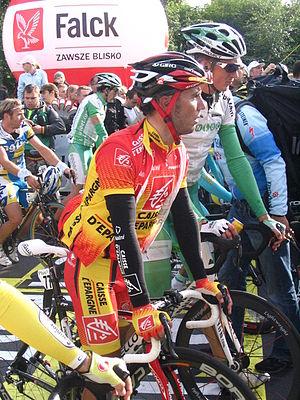
Les championnats d'Espagne de cyclisme sur route sont les championnats nationaux de cyclisme sur route d'Espagne, organisés par la Fédération royale espagnole de cyclisme. Ils existent depuis 1897.